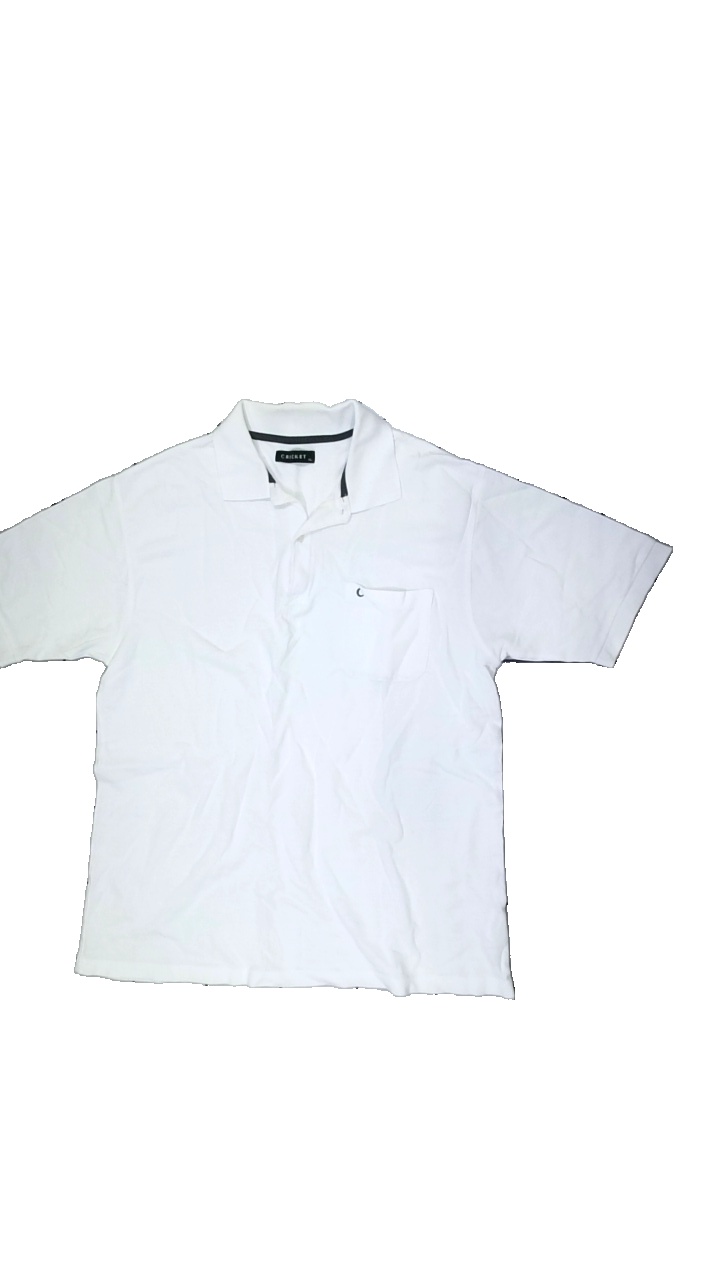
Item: T-shirt (Ladies)
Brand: Cricket
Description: White t-shirt with collar
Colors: White
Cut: Regular
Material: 100% Cotton
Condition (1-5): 2
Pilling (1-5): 5
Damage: stained
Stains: Minor
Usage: Recycle
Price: <50